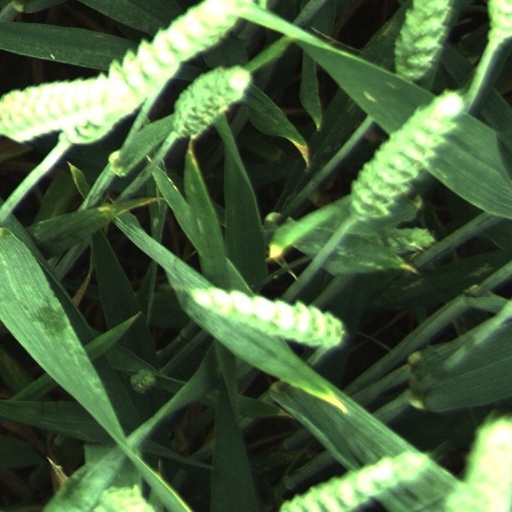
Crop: wheat